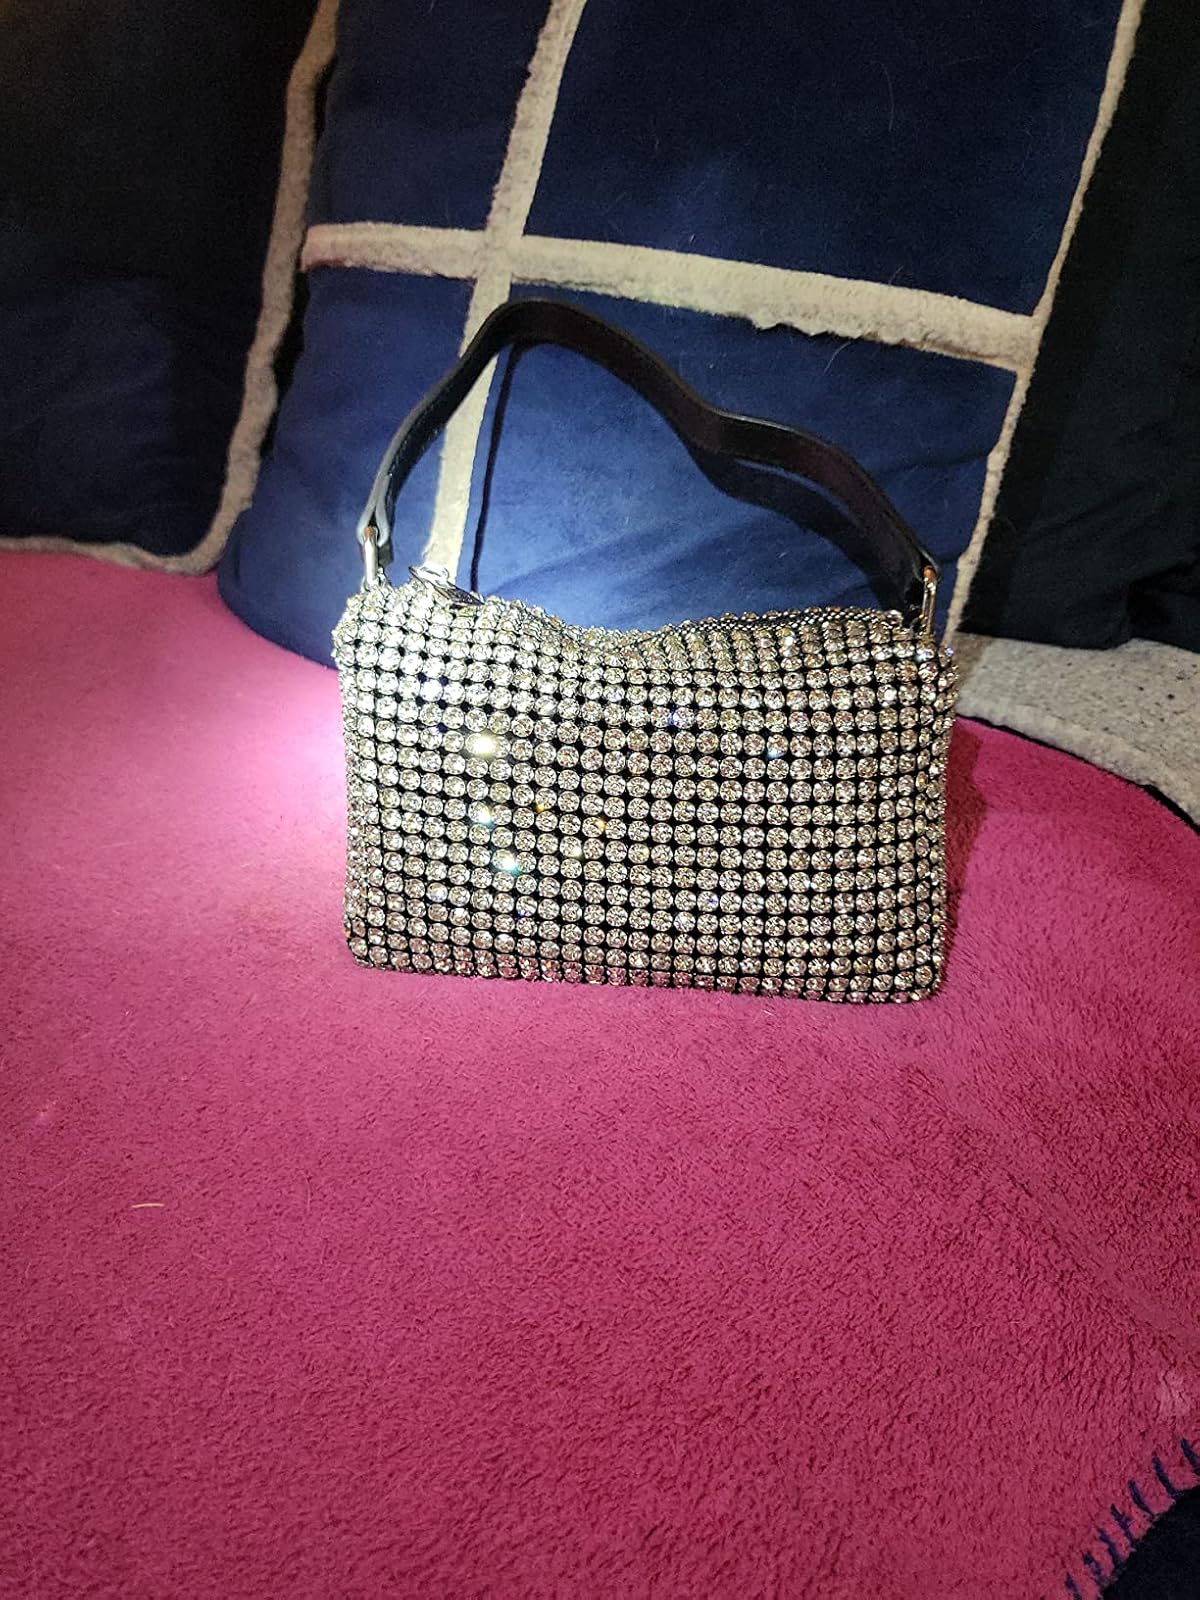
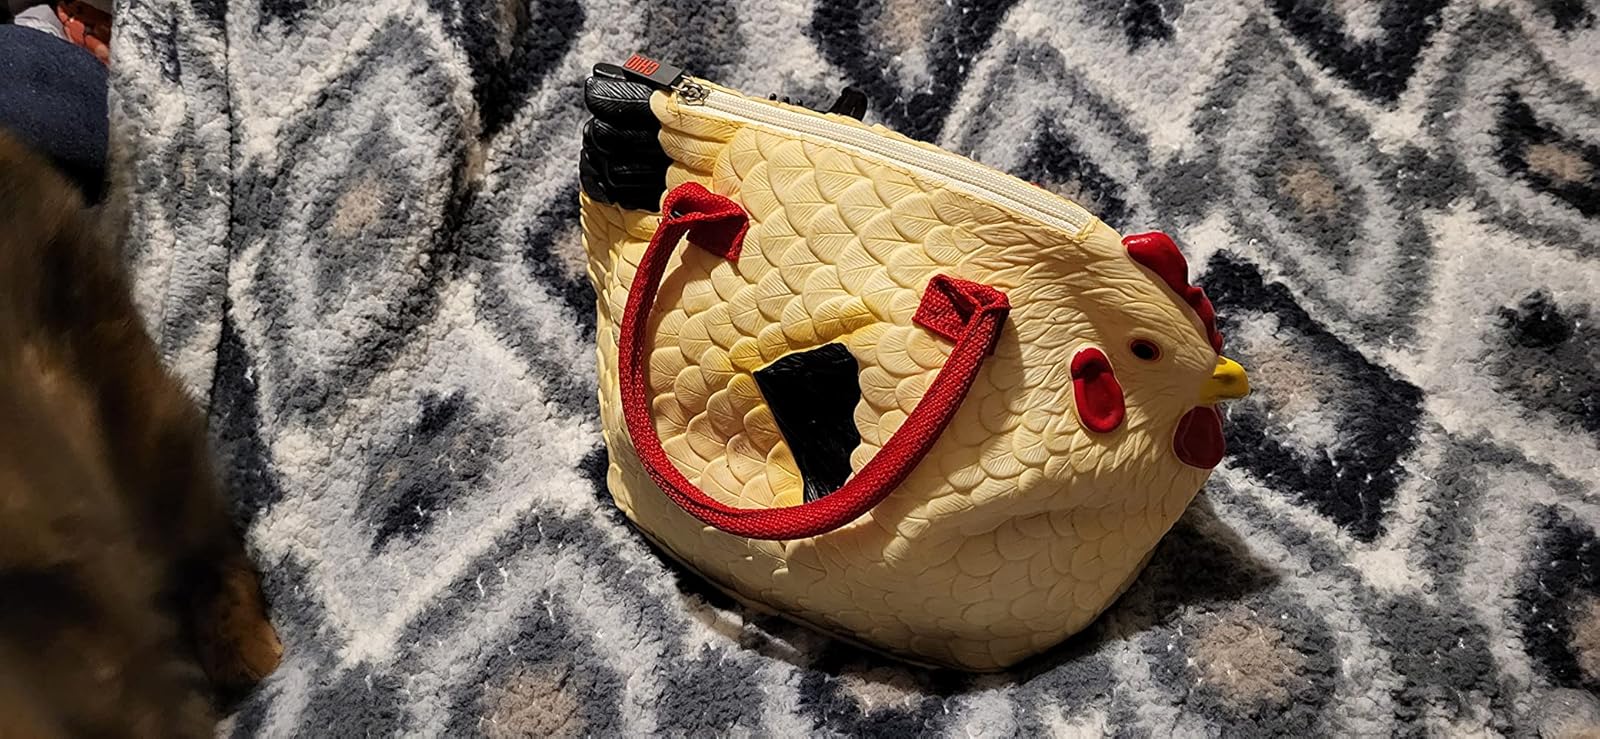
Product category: accessories_handbag
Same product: no